111th Brigade (United Kingdom)

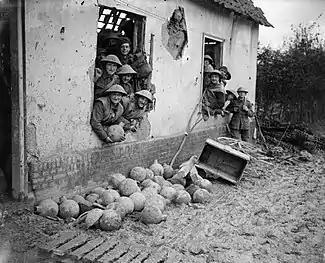
Men of 111th Brigade with trench mortar bombs at Beaumont-Hamel, France, late 1916.

On arrival at the front the units of 37th Division were attached to those of 12th (Eastern) Division in the front line for instruction in trench warfare in the quiet sector near Armentières. At the end of August 37th Division entrained for Doullens and then marched to Foncquevillers in the Somme sector, where the BEF was taking over more of the line from French troops. The battalions took turns in the front line, and there was a steady trickle of casualties. From 23 to 27 September during the Battle of Loos the division was stationed at La Cauchie to act as reserve for the French Tenth Army's attack, but then returned to Foncquevillers and began alternating periods of trench holding with billets in Souastre through the autumn and winter. This routine continued until the end of January 1916, the trenches often being flooded during the winter. The battalions carried out a number of trench raids